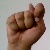
The image shows a hand gesture representing the letter 'T' in Indian Sign Language.